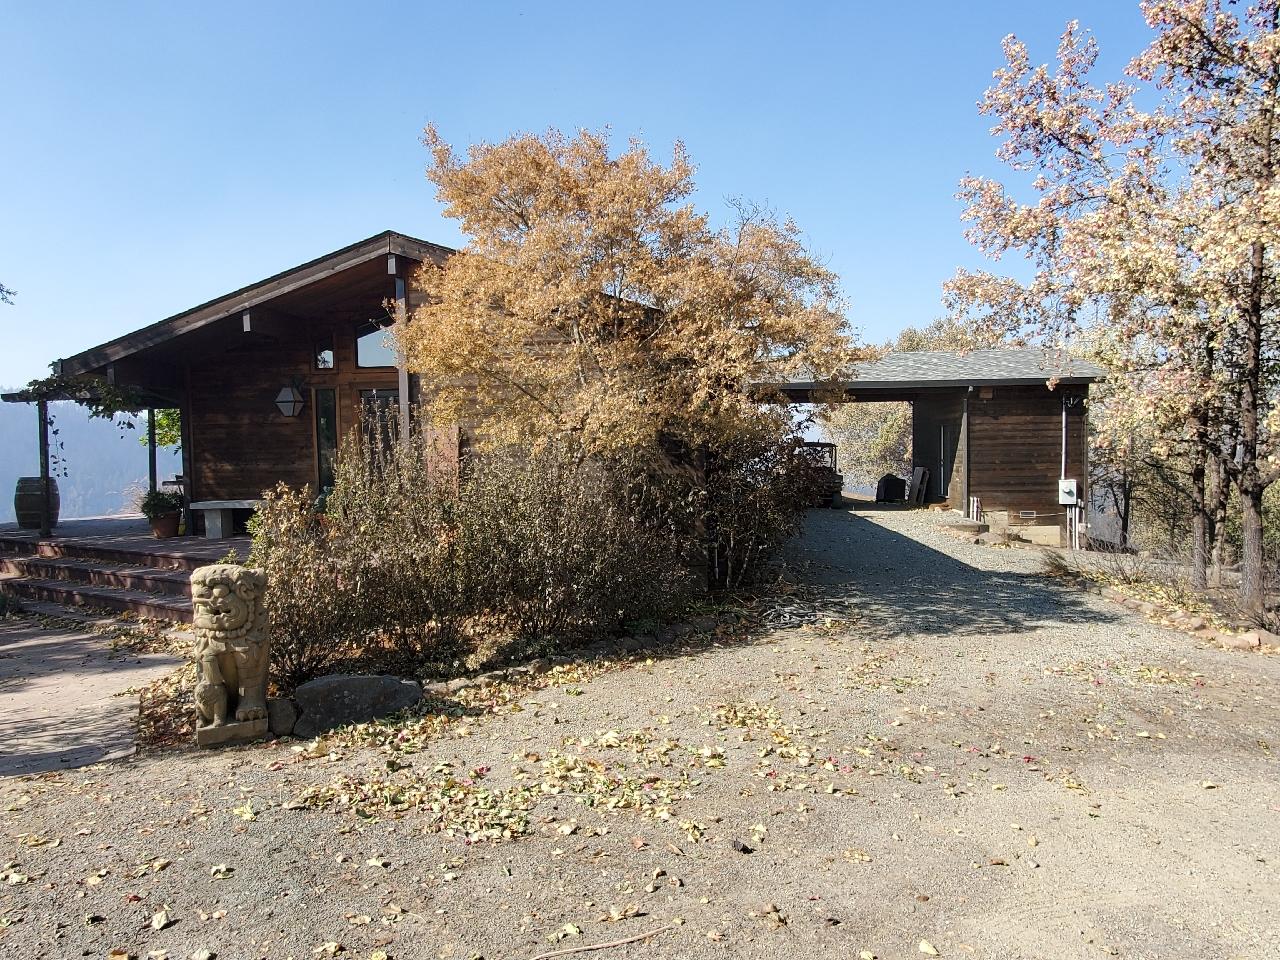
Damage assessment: no_damage